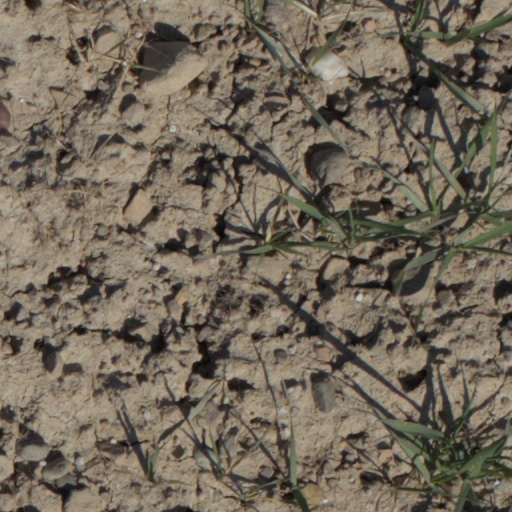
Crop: wheat